Maurice Guibert

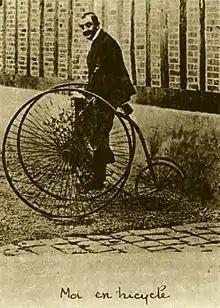

Maurice Guibert (12 August 1856 – 13 January 1922) was a French photographer best known today as a friend of Henri de Toulouse-Lautrec.